Dead-end street

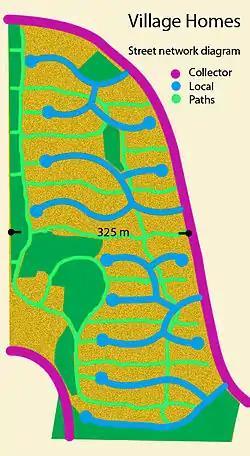
A plan of Village Homes in Davis, California, showing the street and path network with connected culs-de-sac

The use of culs-de-sac has been shown to reduce the volume of car traffic on residential streets within a subdivision which in turn can reduce noise, air pollution, and the probability of accidents.